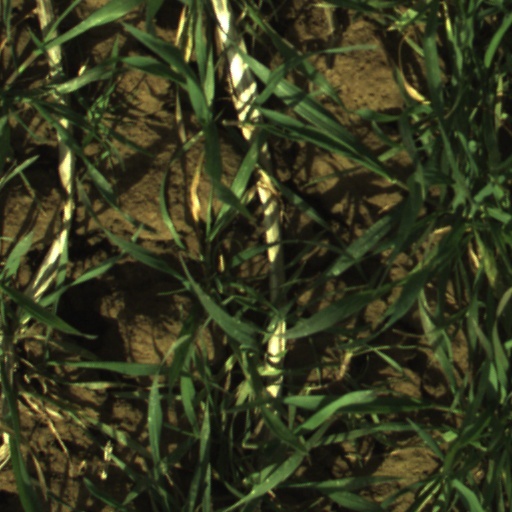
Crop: wheat